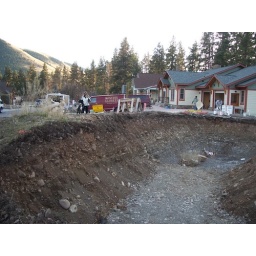
The first step in building the new home. Here's the beginning of the new house